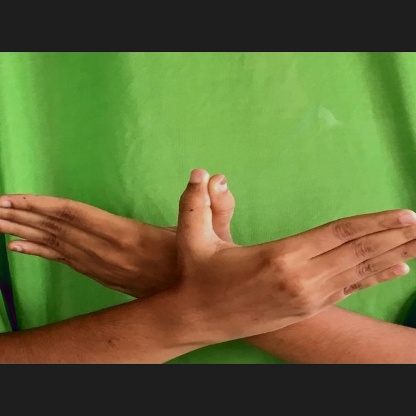
Mudra: Garuda